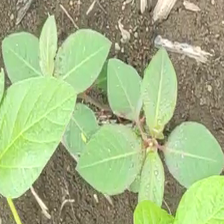
Weed species: Moti_dudhi(Euphorbia_geneculata_L)